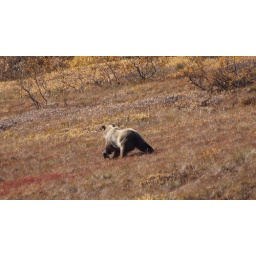
A grizzly bear cub walking through the tundra in Denali National Park.